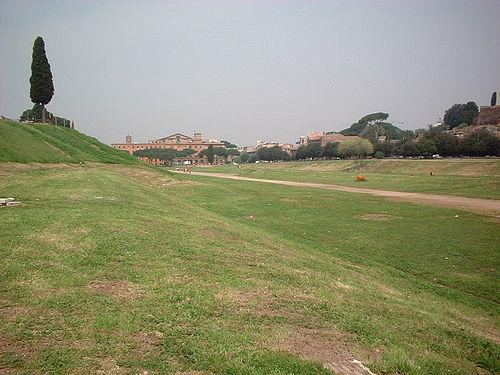
Weather: cloudy or overcast